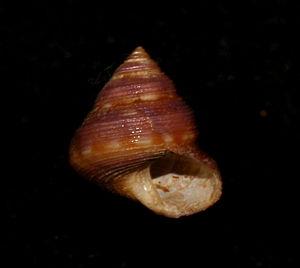
Calliostoma est un genre d'escargots marins dont la coquille, de taille petite à moyenne est operculée.